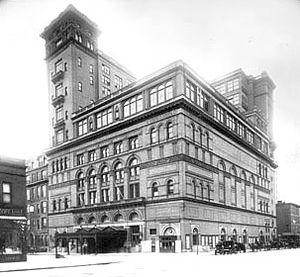
Eulabee Dix ou Eulabee Dix-Becker, née à Greenfield le 5 octobre 1878 et morte à Waterbury le 14 juin 1961, est une peintre miniaturiste américaine.